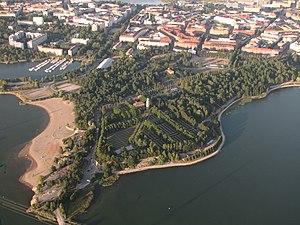
Etu-Töölö est un quartier d'Helsinki, la capitale finlandaise situé immédiatement au nord-ouest du centre ville, accolé à baie de Seurasaarenselkä.